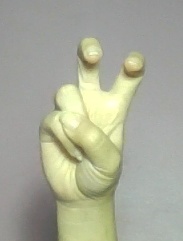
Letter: toot